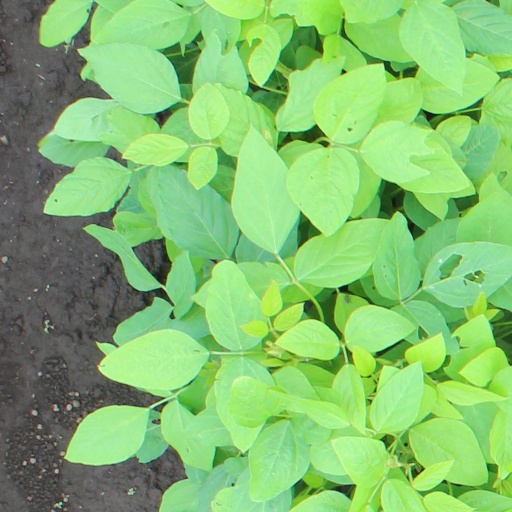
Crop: soybean